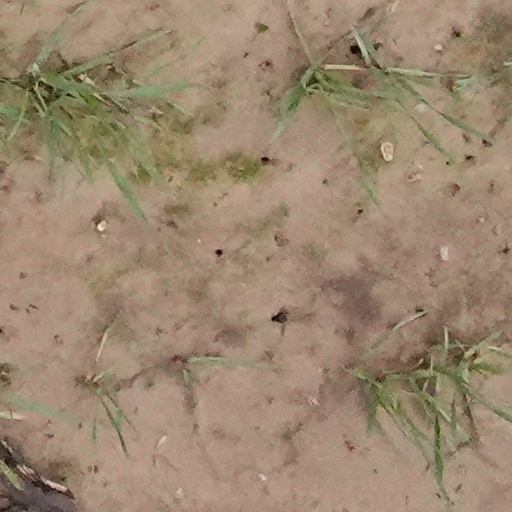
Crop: wheat